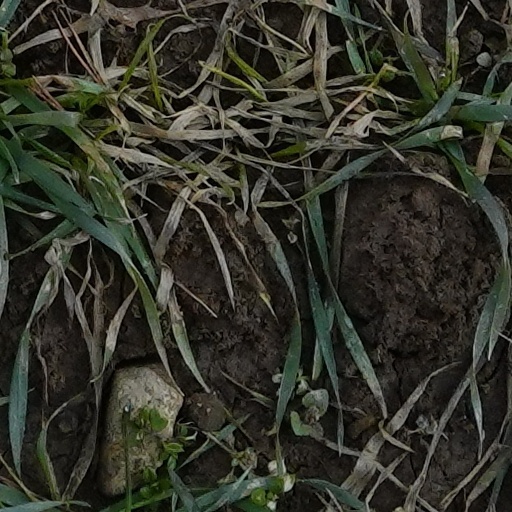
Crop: wheat